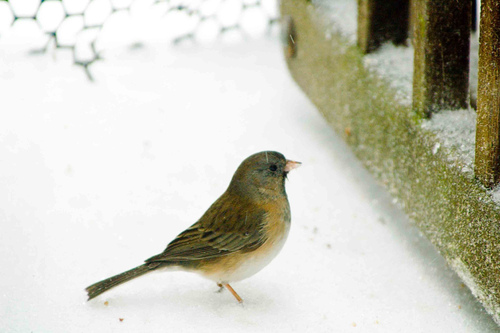
pudgy bird with small beak, white belly feathers and brown back feathersa small bird with gray wings and head, a white belly and yellow flanks.
this is a bird with a white belly, yellow wings and a small beak.
a bird with a very small head, but a normal sized beak. it's color range from orange to dark brown.
this small bird has a small head, black eyes, a short light colored beak, white belly, soft yellow side and brown/black wings and tail.
this bird is brown with yellow and has a very short beak.
this bird has black and grey secondaries, a light orange flank, and white breast.
this bird is brown with white and has a very short beak.
this bird has brown and black wings, with light orange on its abdomen.
this is a small grayish-brown bird with light brown sides and a white belly.
Species: Dark Eyed Junco